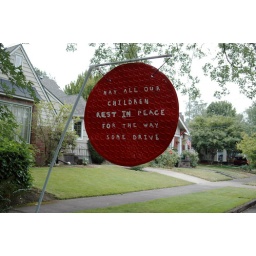
homemade street sign spotted on NE 26th on the way in to work this morning.